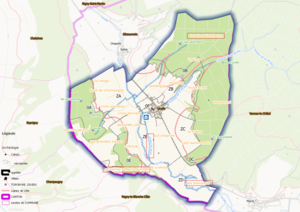
Uruffe (ban communal) Osm et Qgis, mentions additionnelles
Uruffe est une commune française située dans le département de Meurthe-et-Moselle en région Grand Est.